Barbuda

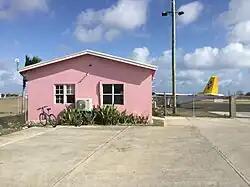
Barbuda Codrington Airport in 2022

About 34.31% of Barbudan households consist of only one person, while 18.35% have two people, and 16.51% have three people; the remaining households have four or more people. The majority of homes (72.84%) use concrete/blocks as the main material for outer walling. Additionally, 12.48% of households use wood. In terms of dwelling types, 93.58% of homes are separate homes, and 3.49% are businesses and dwellings. Similar to most homes in Antigua and Barbuda, 93.76% of homes in Barbuda use sheet metal as the main roofing material, with an additional 3.12% using wood shingles. Moreover, 98.53% of homes are situated on owned/freeheld land, a result of the Barbuda Land Acts that establish a unique system of communal land ownership.